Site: brandenburg
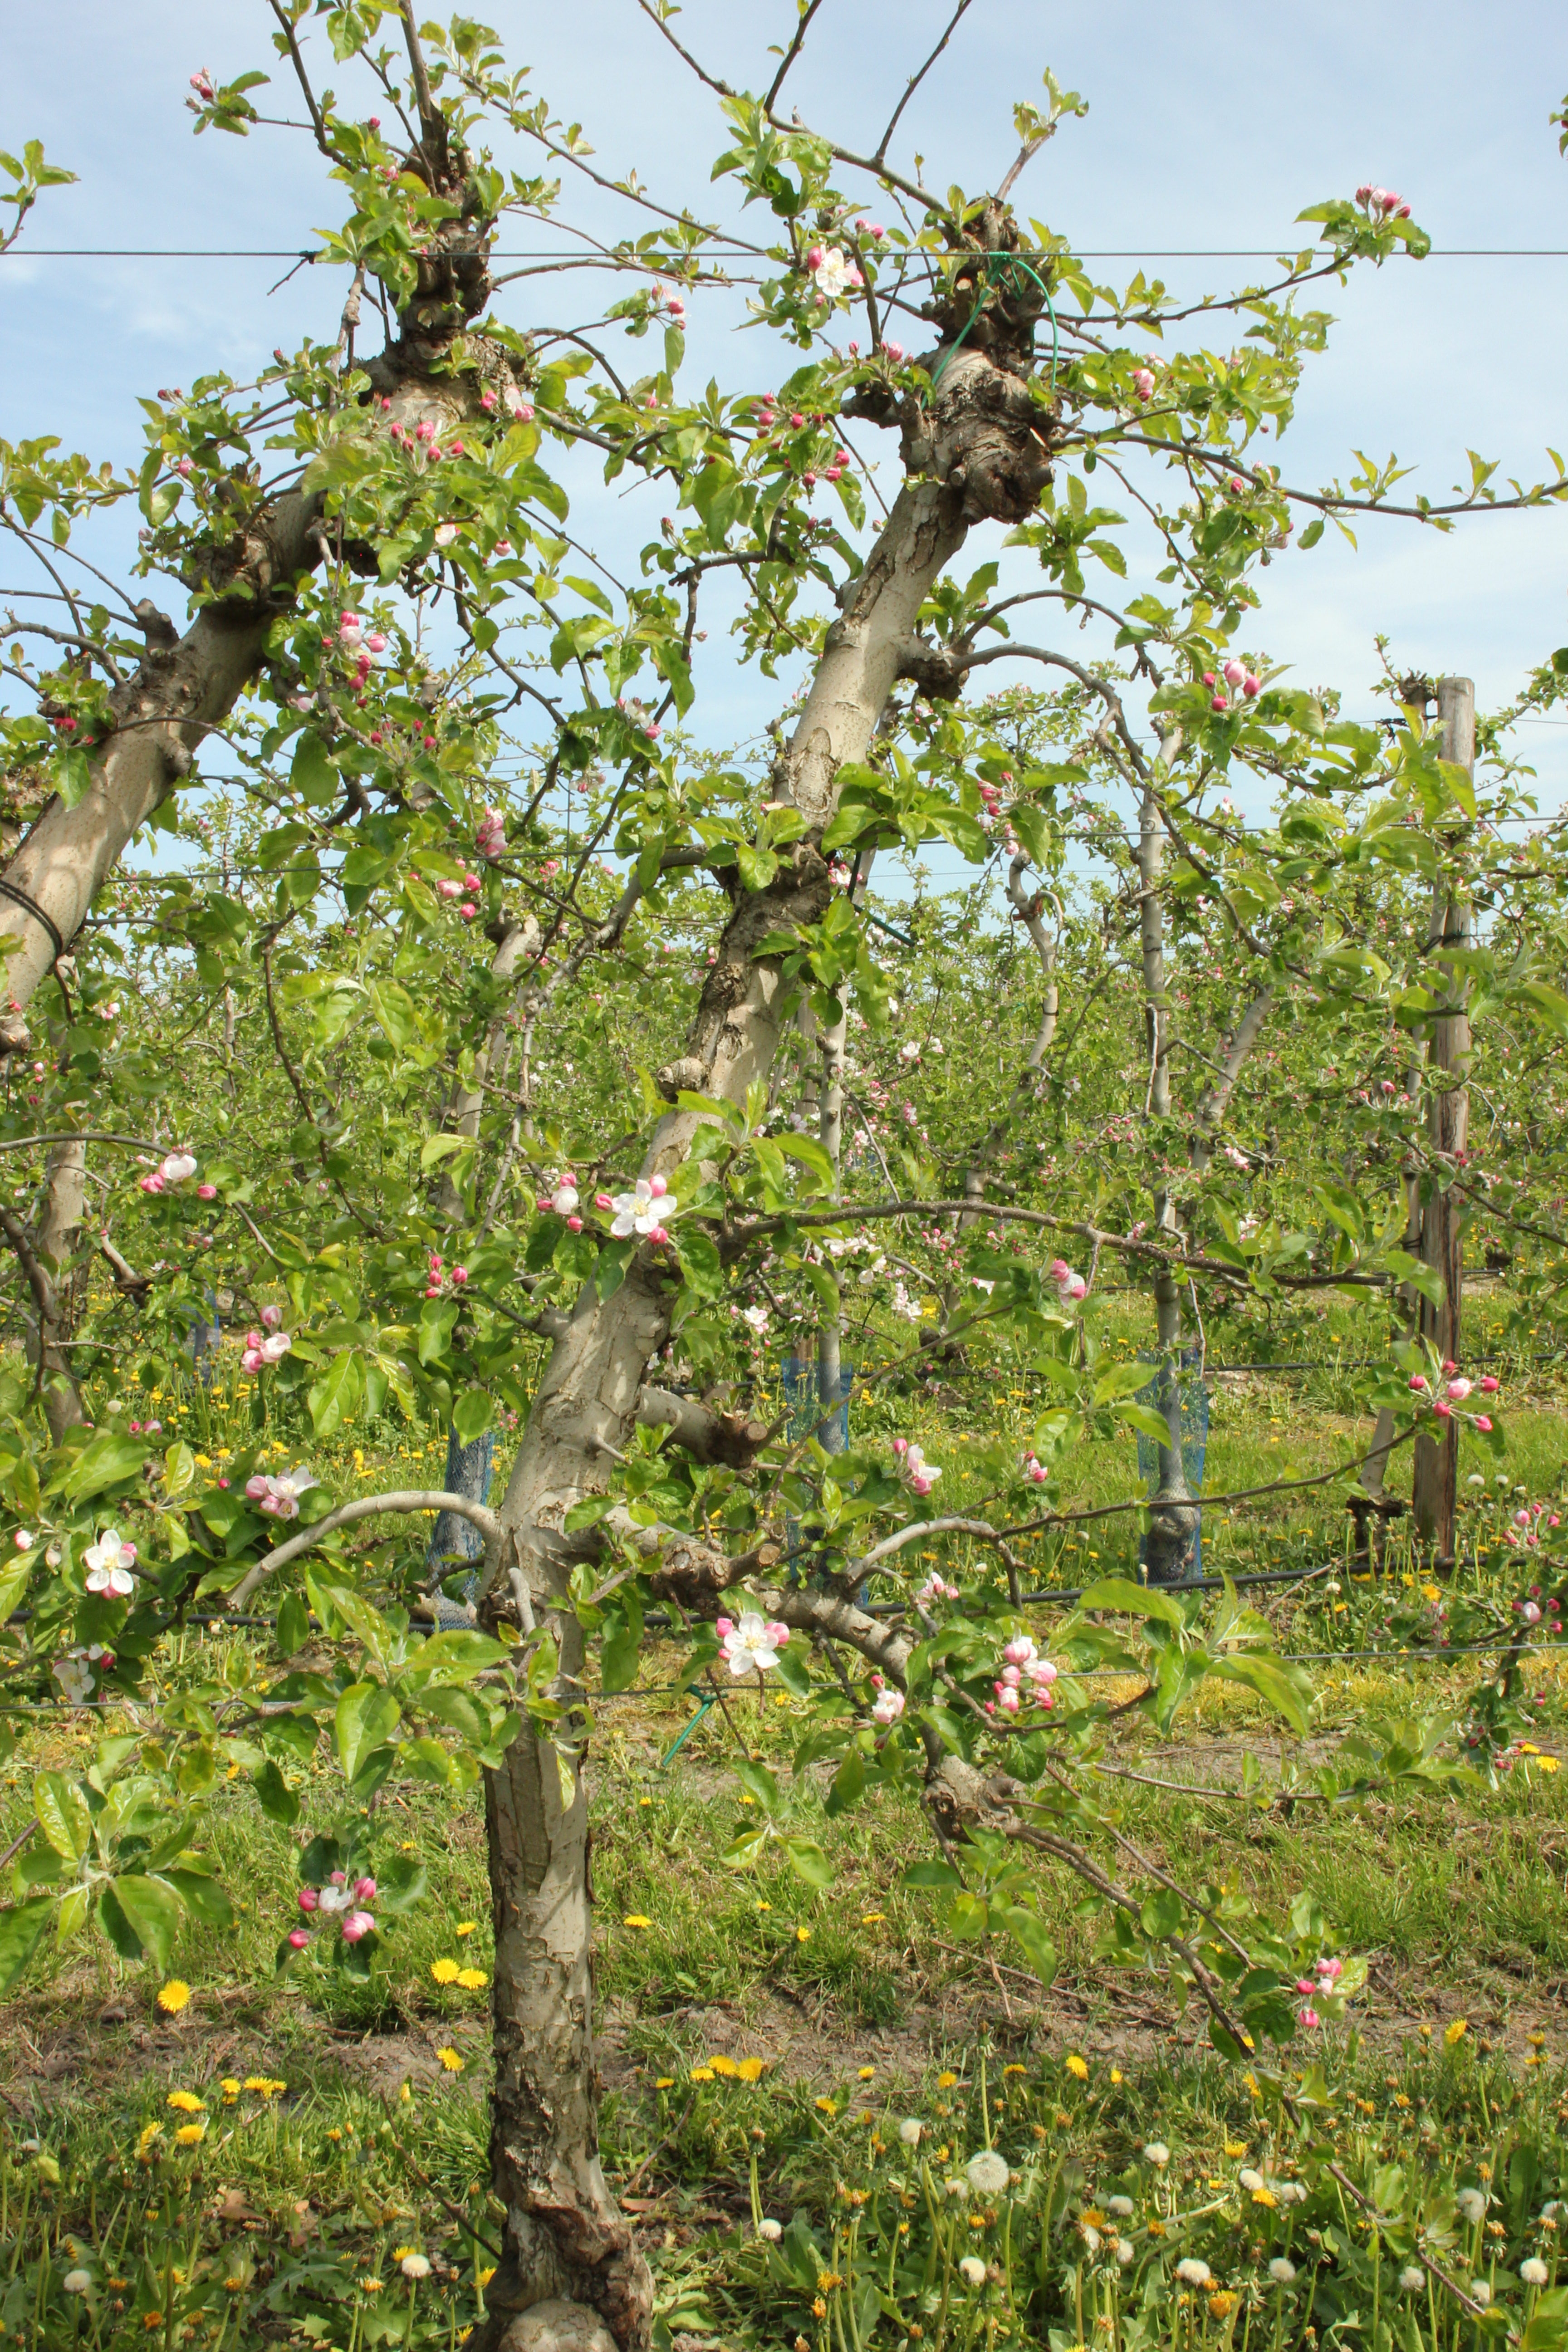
Growth stage (BBCH 60): Flowering